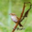
Label: bird